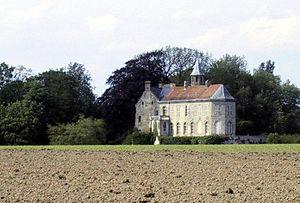
Cet article recense une partie des monuments historiques du Pas-de-Calais, en France.